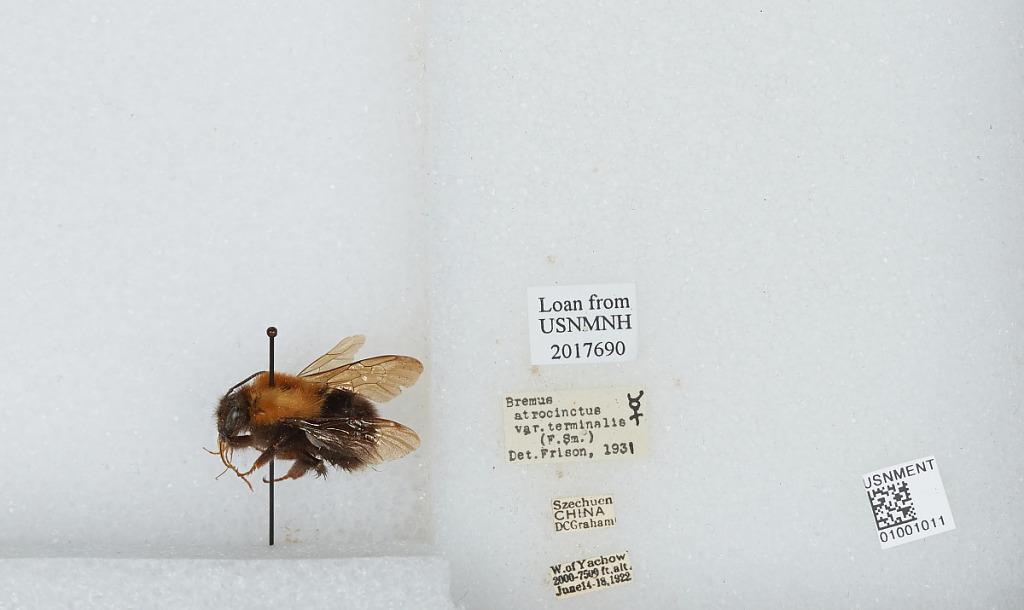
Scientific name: Bombus (Festivobombus) festivus Smith
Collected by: D. Graham
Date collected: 1922-6-14
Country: China
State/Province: Sichuan
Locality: West of Yucheng, formerly known as Yachow
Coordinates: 30.0247, 102.894
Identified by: Frison